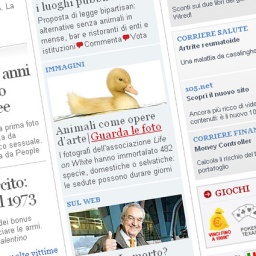
Life on white in Corriere Della Sera Online, Italian newspaper